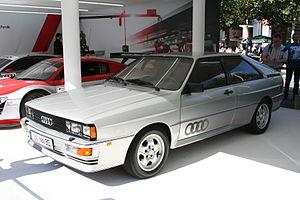
Audi AG est un constructeur d'automobiles, sportives et de luxe allemand, filiale du groupe Volkswagen appelé VAG qui détient la marque à 99,55 %. Le siège social se situe à Ingolstadt en Bavière. Implanté dans 55 pays du monde, Audi est présent sur la plupart des segments du marché des véhicules particuliers, y compris sur celui des sportives de prestiges grâce à ses deux filiales que sont Lamborghini et Audi Sport. En 2012, l’entreprise a vendu 1 524 635 véhicules, un record depuis sa création en 1909, et se classe parmi les constructeurs les plus rentables.